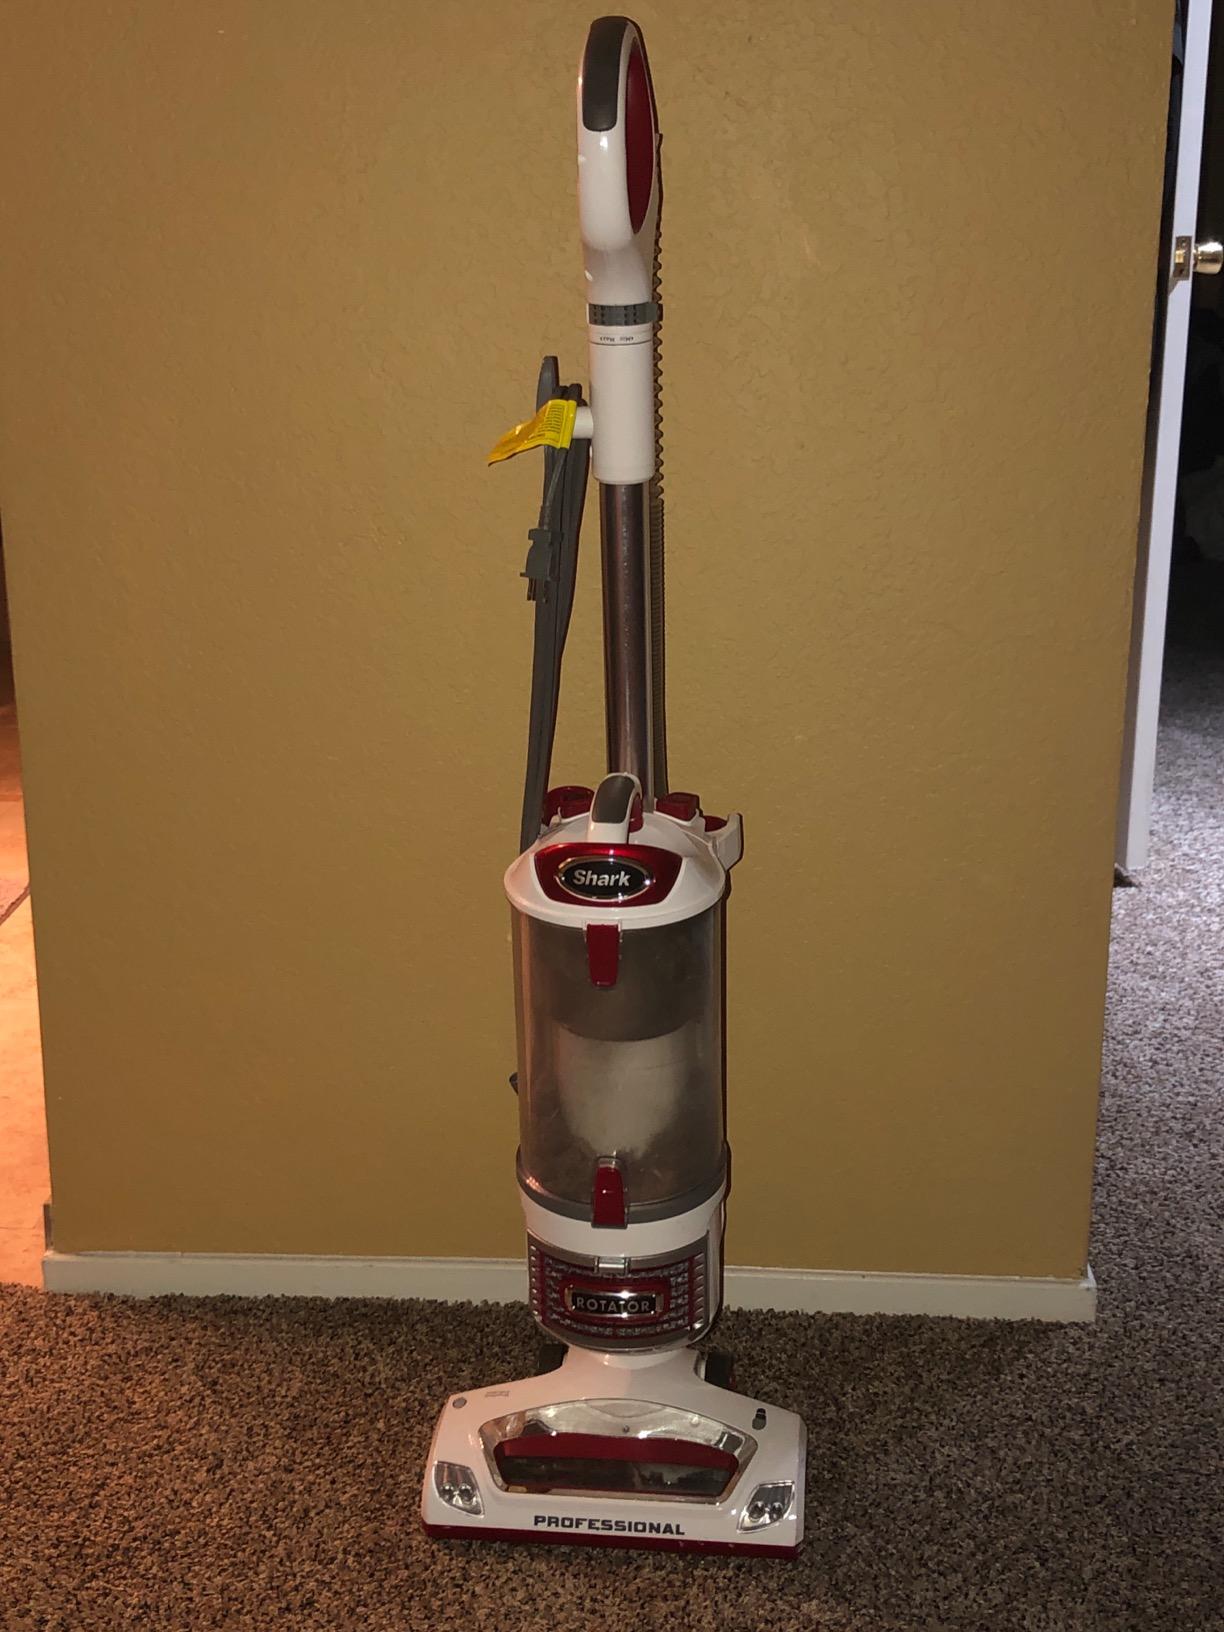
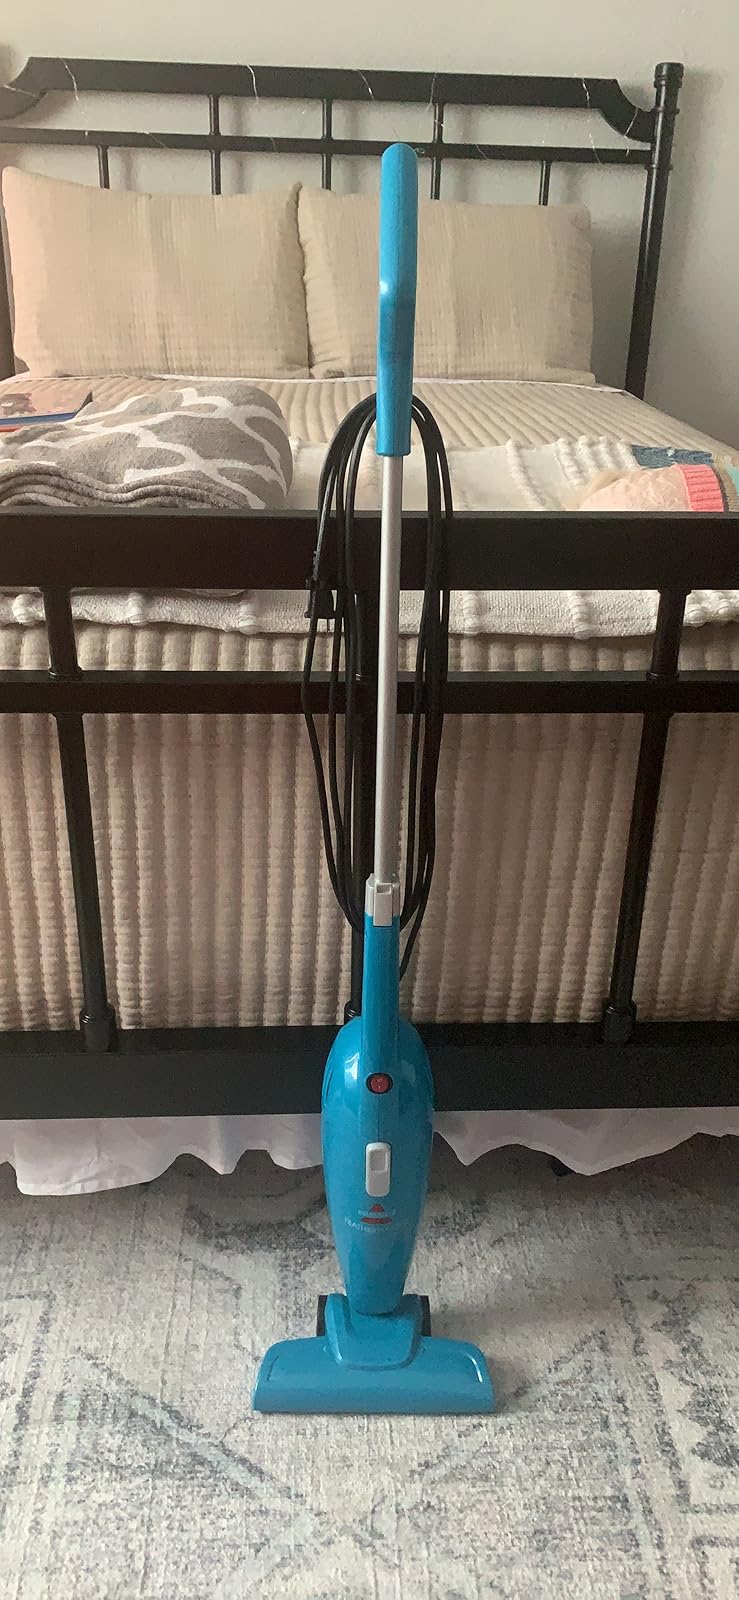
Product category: items_vacuum
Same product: no